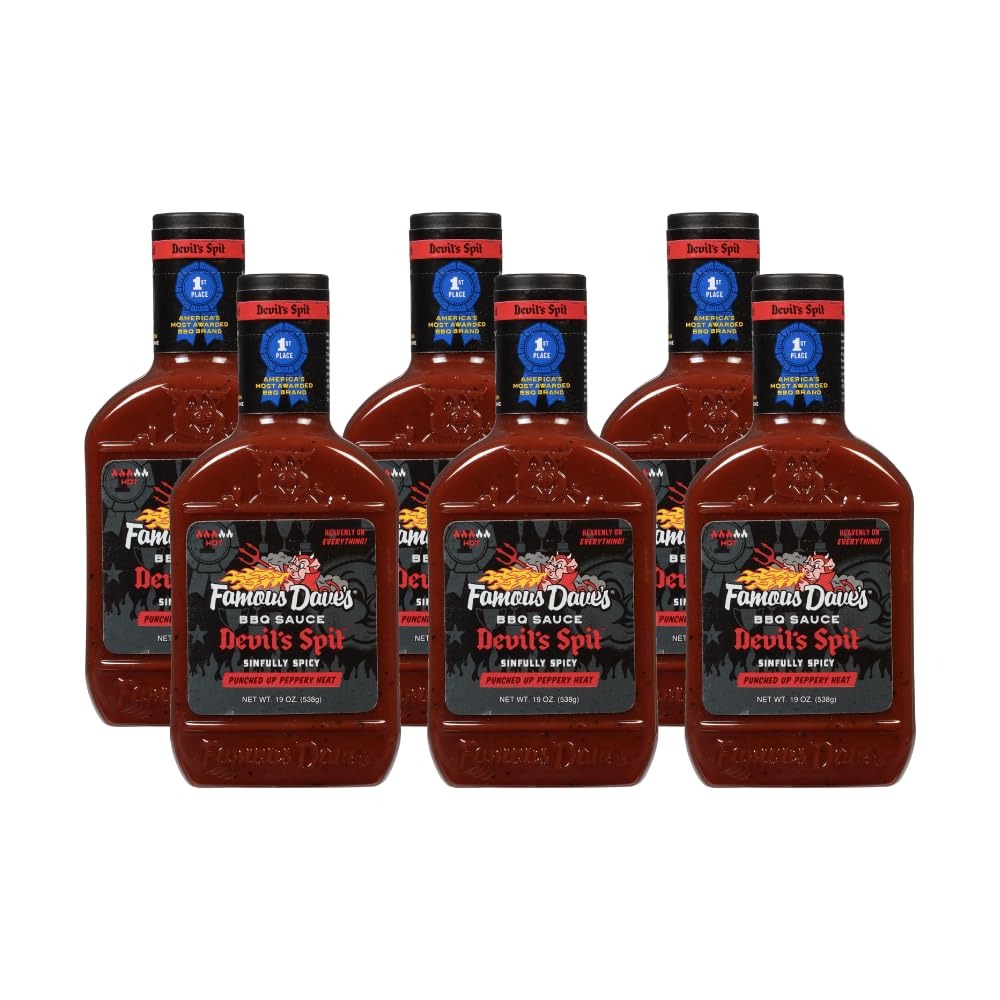
Item Name: Famous Dave's - 6 pck, Devil's Spit BBQ Sauce (114 oz.)
Bullet Point 1: The Devil's Spit BBQ Sauce, 114 ounce, from Famous Dave's - 6 pack
Bullet Point 2: FIERY FLAVOR: This sauce lives up to its name with a devilishly hot and spicy blend of peppers. Perfect for heat seekers who crave a fiery kick.
Bullet Point 3: BOLD & SMOKY: Despite the heat, Devil's Spit BBQ Sauce boasts a rich, smoky flavor base that complements the fiery punch.
Bullet Point 4: GOOD ISN'T GOOD ENOUGH, MAKE IT FAMOUS: Natural flavors, black strap molasses, fruit juices, herbs and spices work together to make Famous Dave's the real deal; You're not just making a meal, you're carrying on a legend
Bullet Point 5: FAMOUS DAVES AUTHENTIC RECIPES: Whether you're smoking ribs, barbecuing steaks, roasting chicken or grilling burgers, we've got award winning spices, sauces and side dishes to make your meal a success
Bullet Point 6: AWARD-WINNING QUALITY: If you’ve experienced our “Big Slab” of ribs or melt-in-your-mouth corn bread from Famous Dave’s, you know our passion for quality and time-honored ingredients and that's why were a Blue Ribbon Brand
Value: 114.0
Unit: Ounce

Price: 42.47